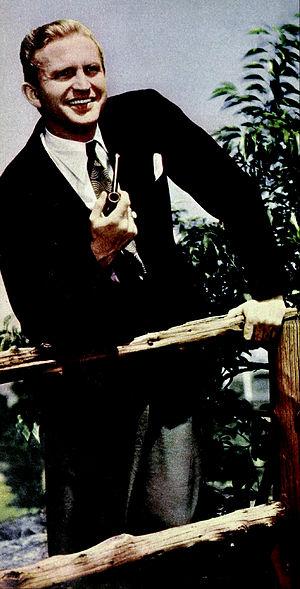
Karl Swenson est un acteur américain, né le 23 juillet 1908 à Brooklyn, New York et mort le 8 octobre 1978 à Torrington d'une attaque cardiaque.